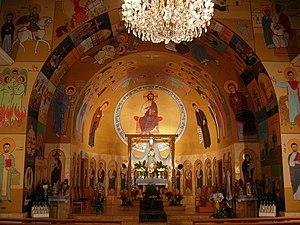
L'archéparchie d'Alep des Syriens est un territoire ecclésiastique de l'Église catholique syriaque en Syrie, immédiatement sujet du Saint-Siège, qui a son siège à la cathédrale Notre-Dame-de-L'Assomption à Alep.